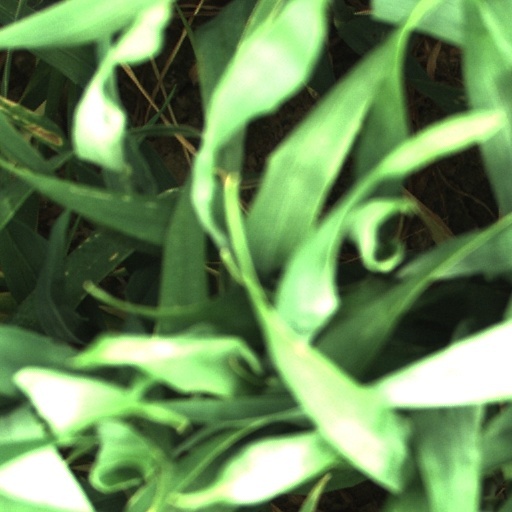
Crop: wheat